Paquet congo

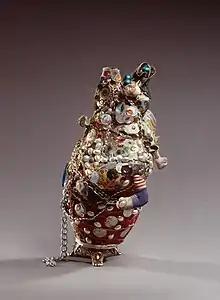
A paquet congo created by Pierrot Barra

Paquet congo are Haitian spiritual objects made by vodou priests and priestesses (houngans and mambos) during ceremonies. Their name comes from the ancient Kongo Kingdom in Africa, where similar objects called nikisi wambi are found.